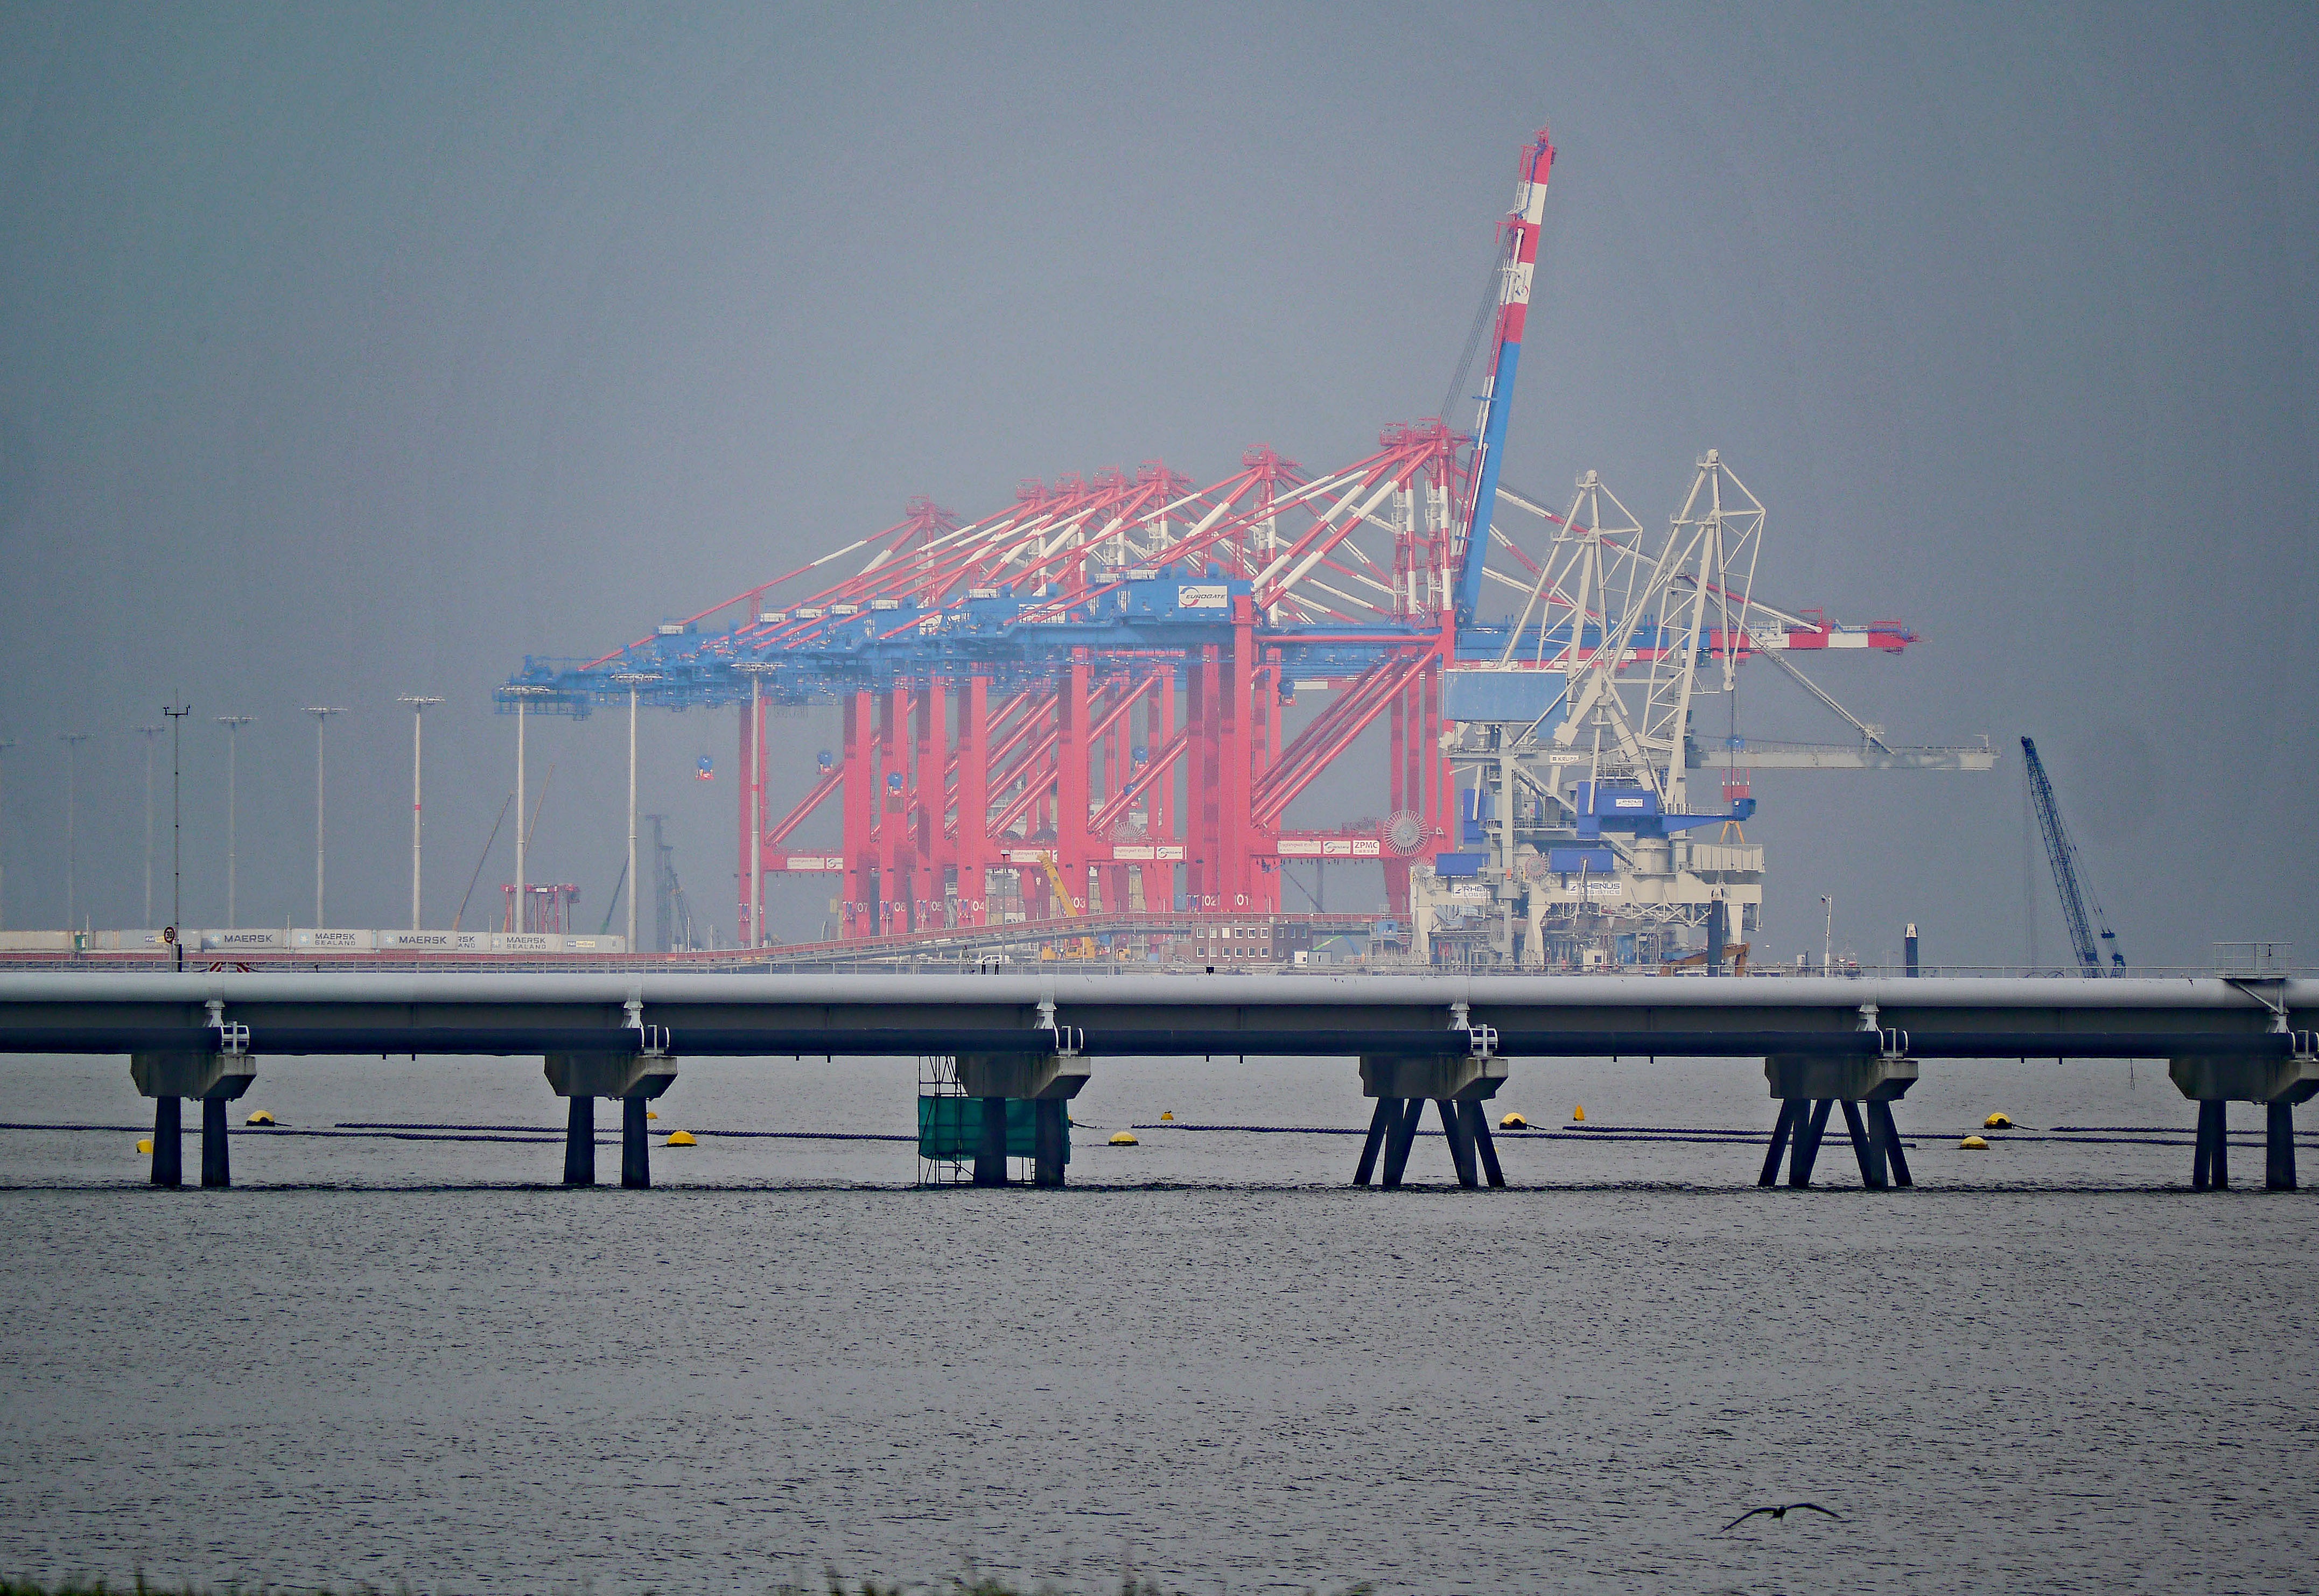
water, structure, sky, technology, bridge, tide, transport, haze, industry, port, envelope, cool image, container, cranes, cool photo, jade, pipeline, discharge, harbour cranes, sea bridge, wadden sea, loading, investors, watts, cable stayed bridge, wilhelmshaven, container crane, container cranes, freight transport, oil port, cargo handling, handling goods, skyway, eur port, deepwater harbor, vorgebaut, artificial peninsula, fixed link